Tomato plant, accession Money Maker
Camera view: vertical (180 deg); turntable rotation: 240 degrees
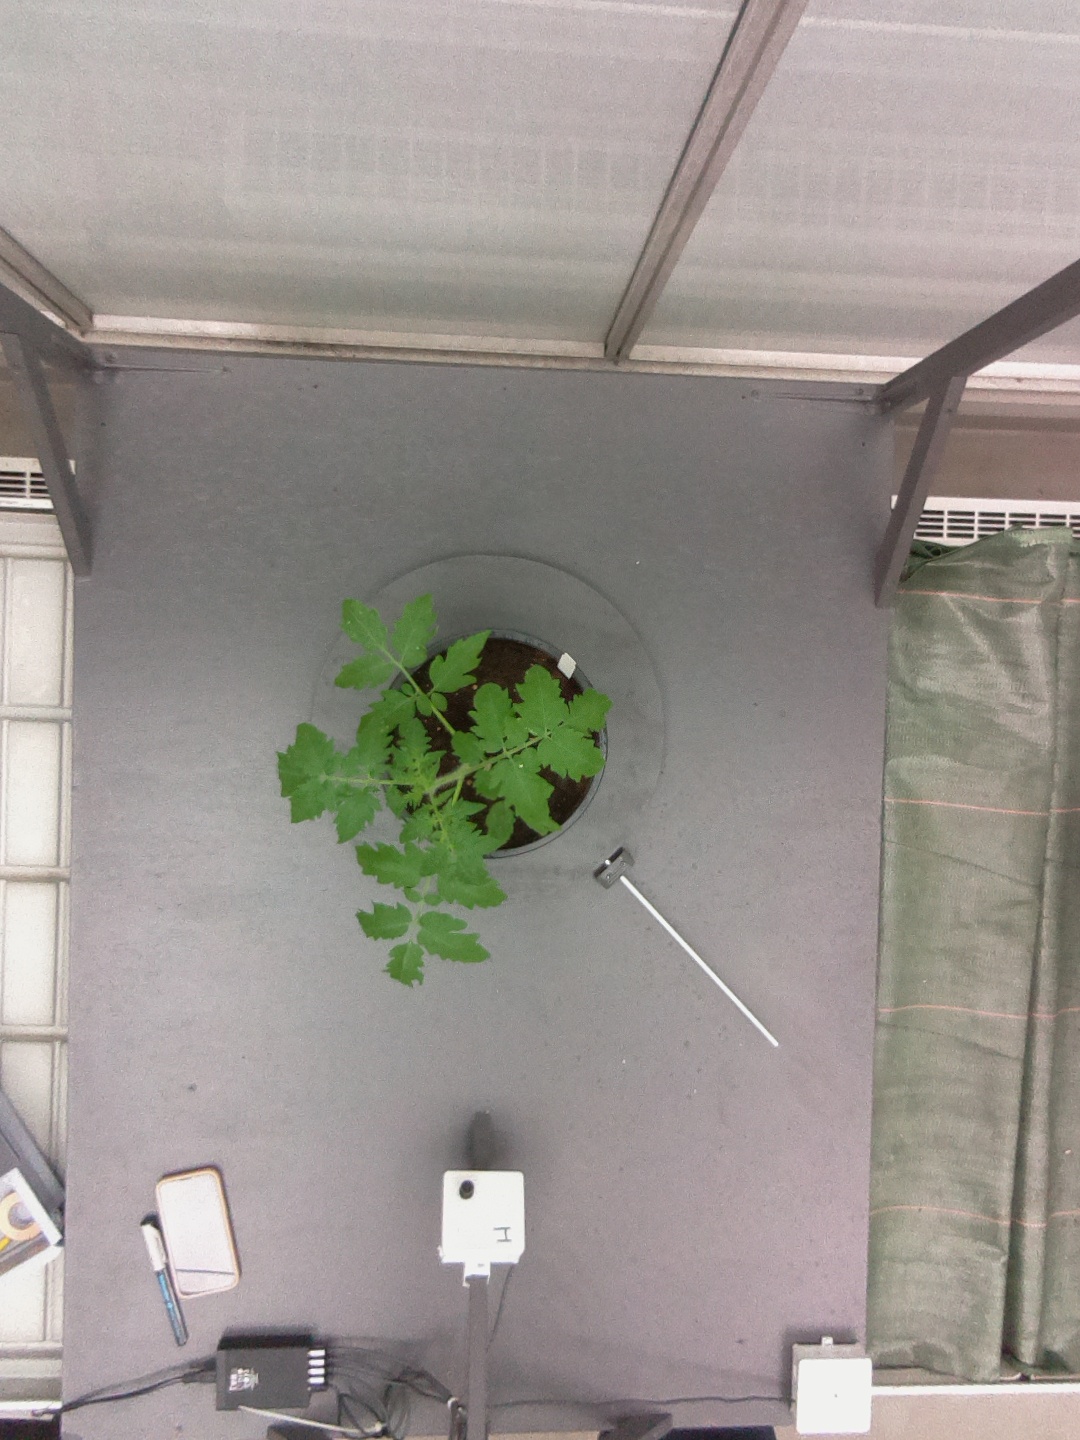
BBCH growth stage 13: 6 of true leaves visible